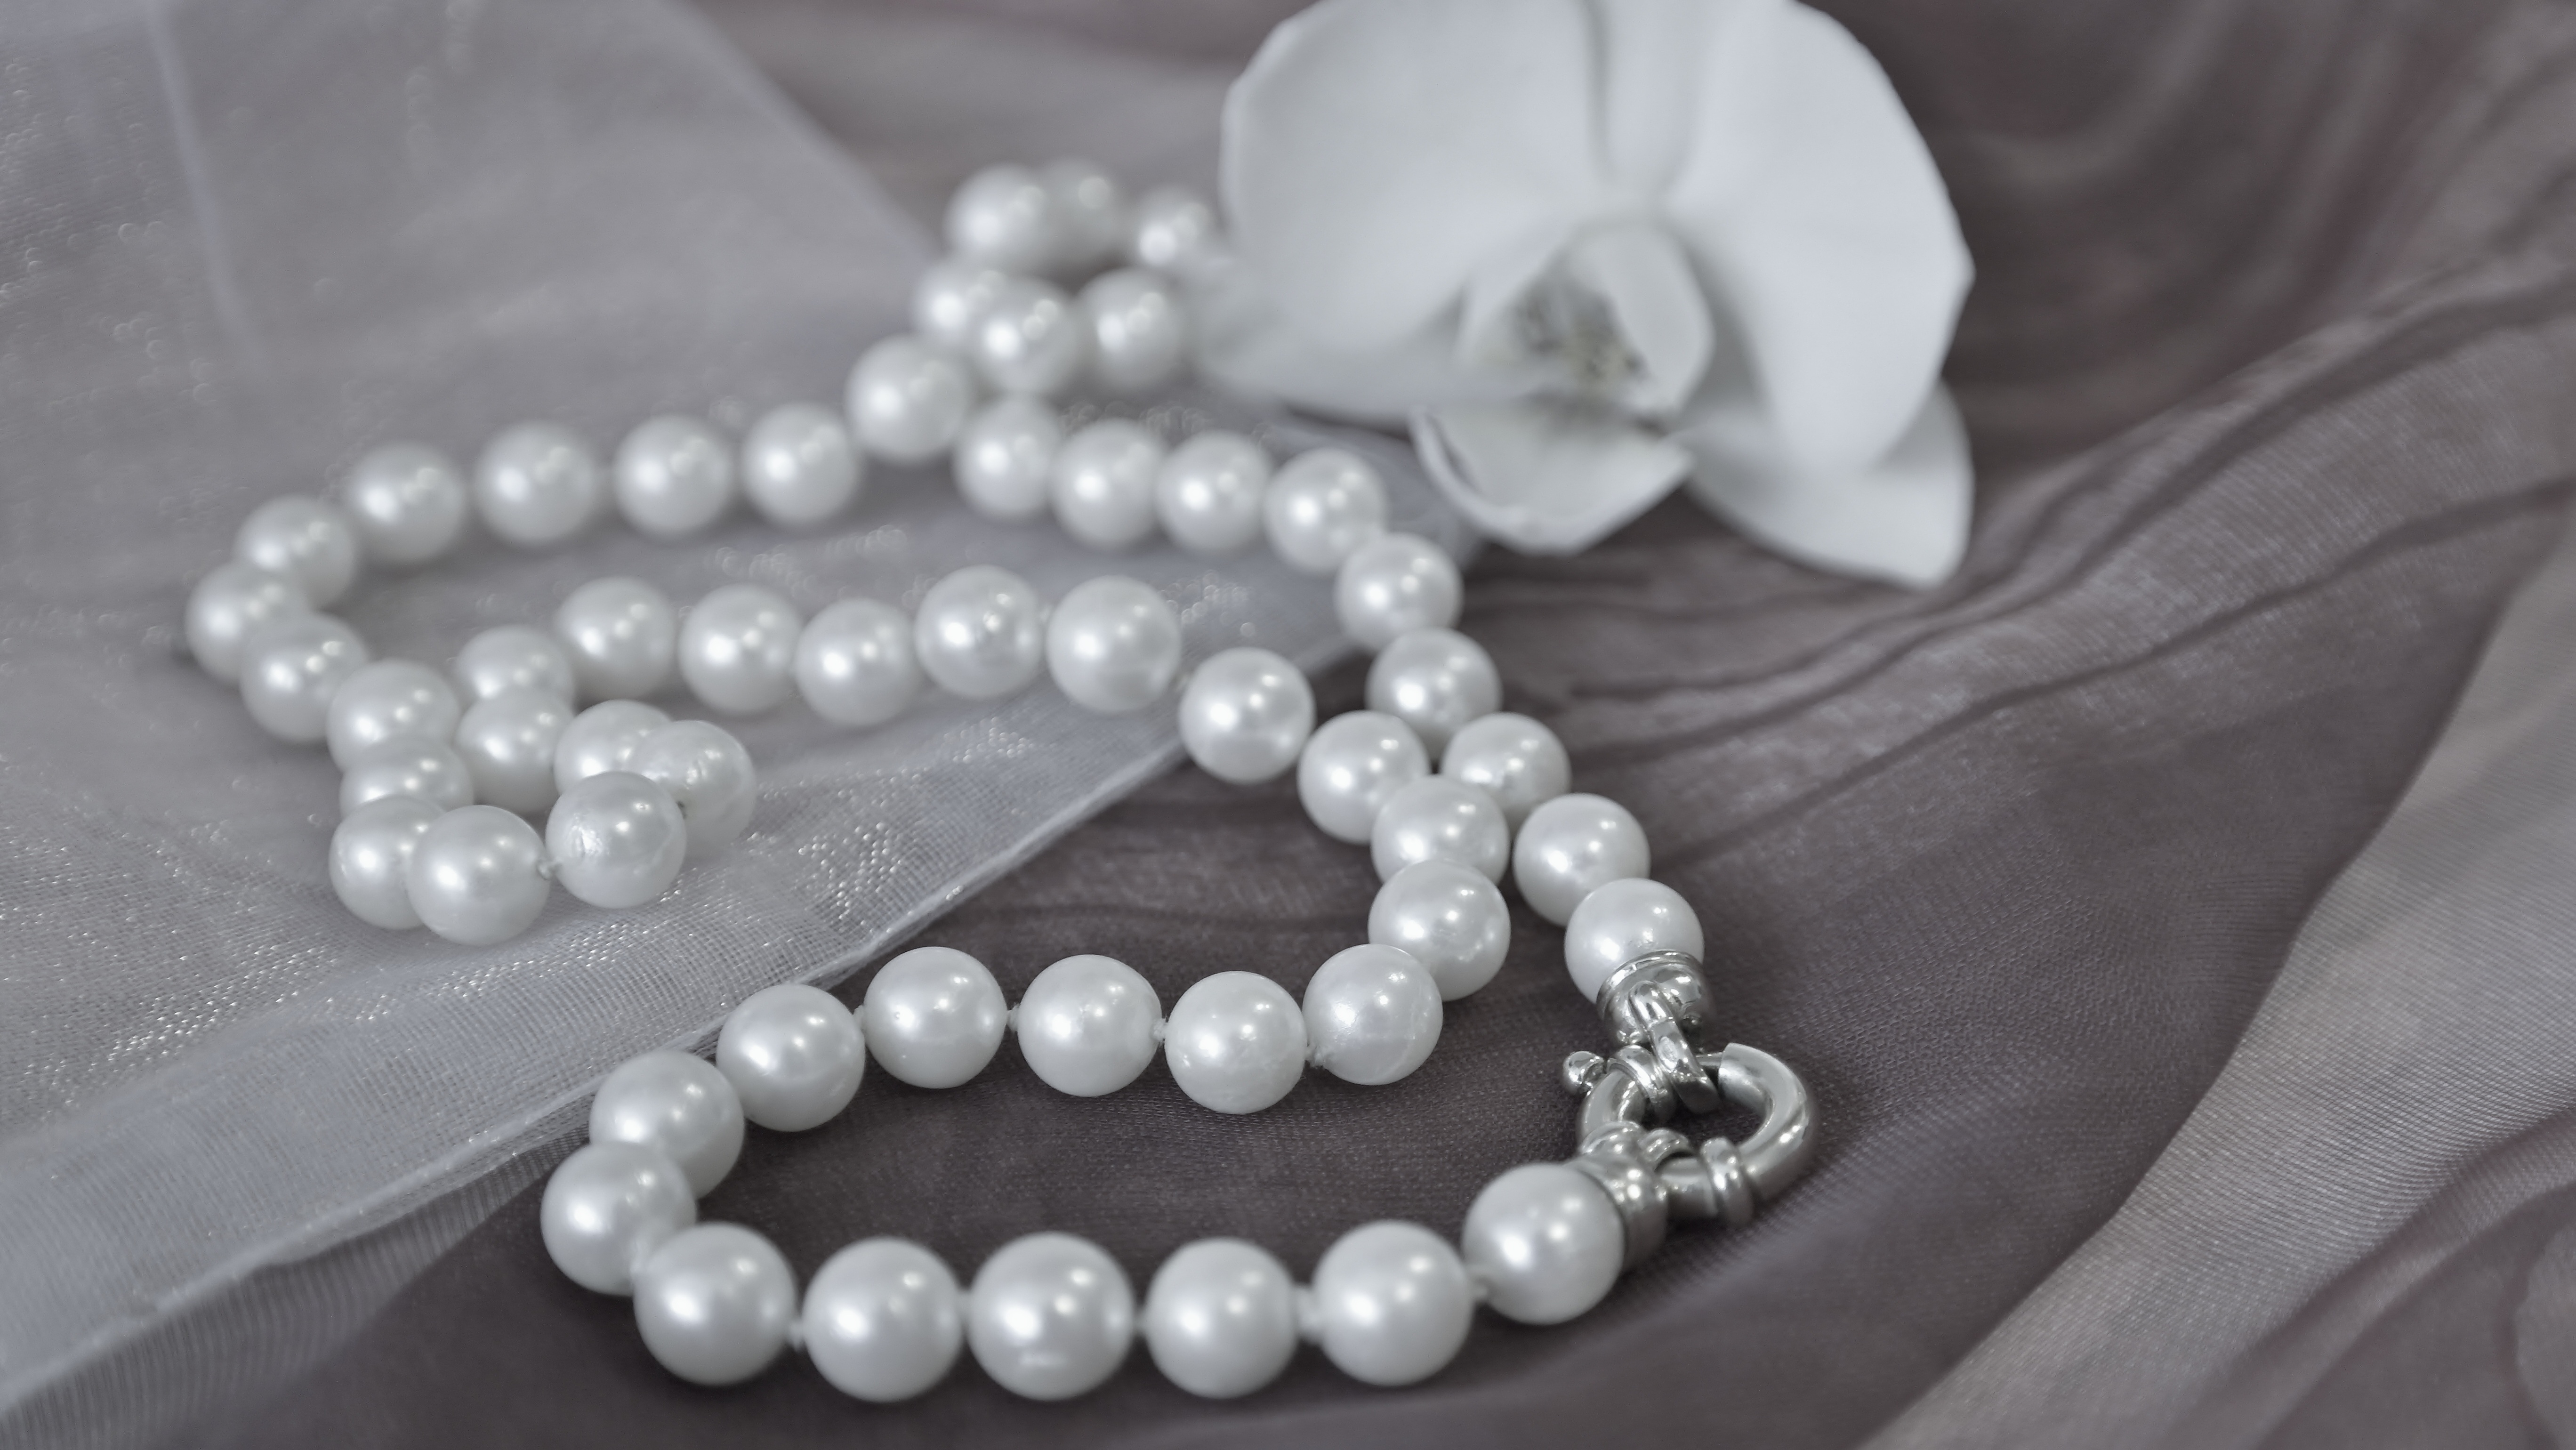
woman, white, chain, love, material, necklace, jewellery, gold, decorative, beautiful, shiny, pearl, silk, gloss, beads, shimmer, gemstone, jewels, sensual, pearl necklaces, fashion accessory